De Havilland Express

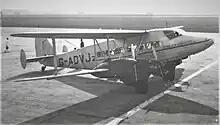
DH.86B G-ADVJ of charter airline Bond Air Services at Liverpool (Speke) Airport in March 1950. Note the "Zulu Shield" extensions to the tail planes

During 1933, talks between the governments of United Kingdom, India, Malaya, the Straits Settlements and Australia resulted in an agreement to establish an Empire Air Mail Service. The Australian Government called for tenders on 22 September 1933 for the Singapore-Australia legs of the route, continuing as far south as Tasmania. On the following day Qantas, anticipating success in contracting for the Singapore-Brisbane leg, placed an order with de Havilland for an as-yet non-existent aircraft to be designated the "de Havilland 86", the prototype to fly by the end of January 1934. This order was soon followed by one from Holyman's Airways of Launceston, Tasmania to operate the Bass Strait leg of the service. The D.H.86 was initially styled the "Express" or "Express Air Liner", although the name was soon discontinued.